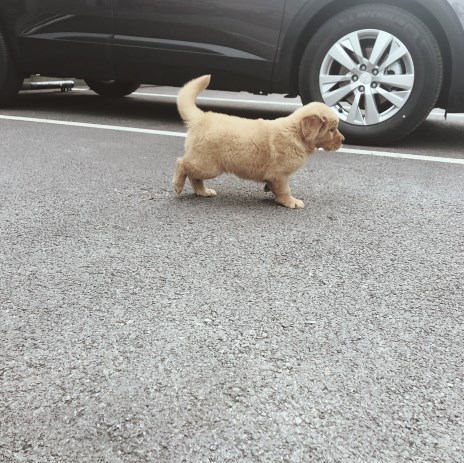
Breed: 5355-n000126-golden_retriever